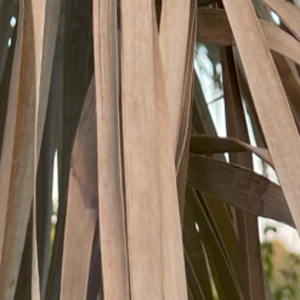
Label: Fusarium Wilt